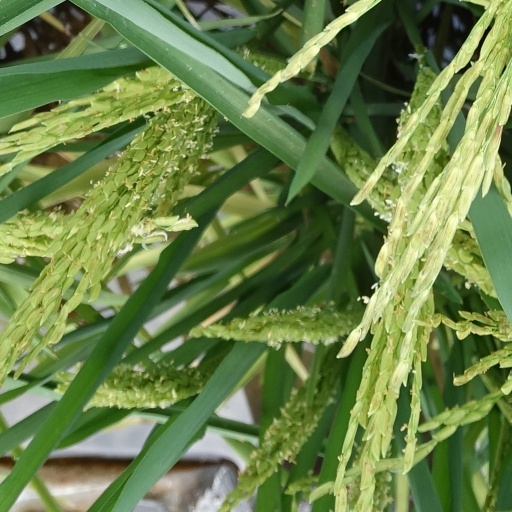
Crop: rice